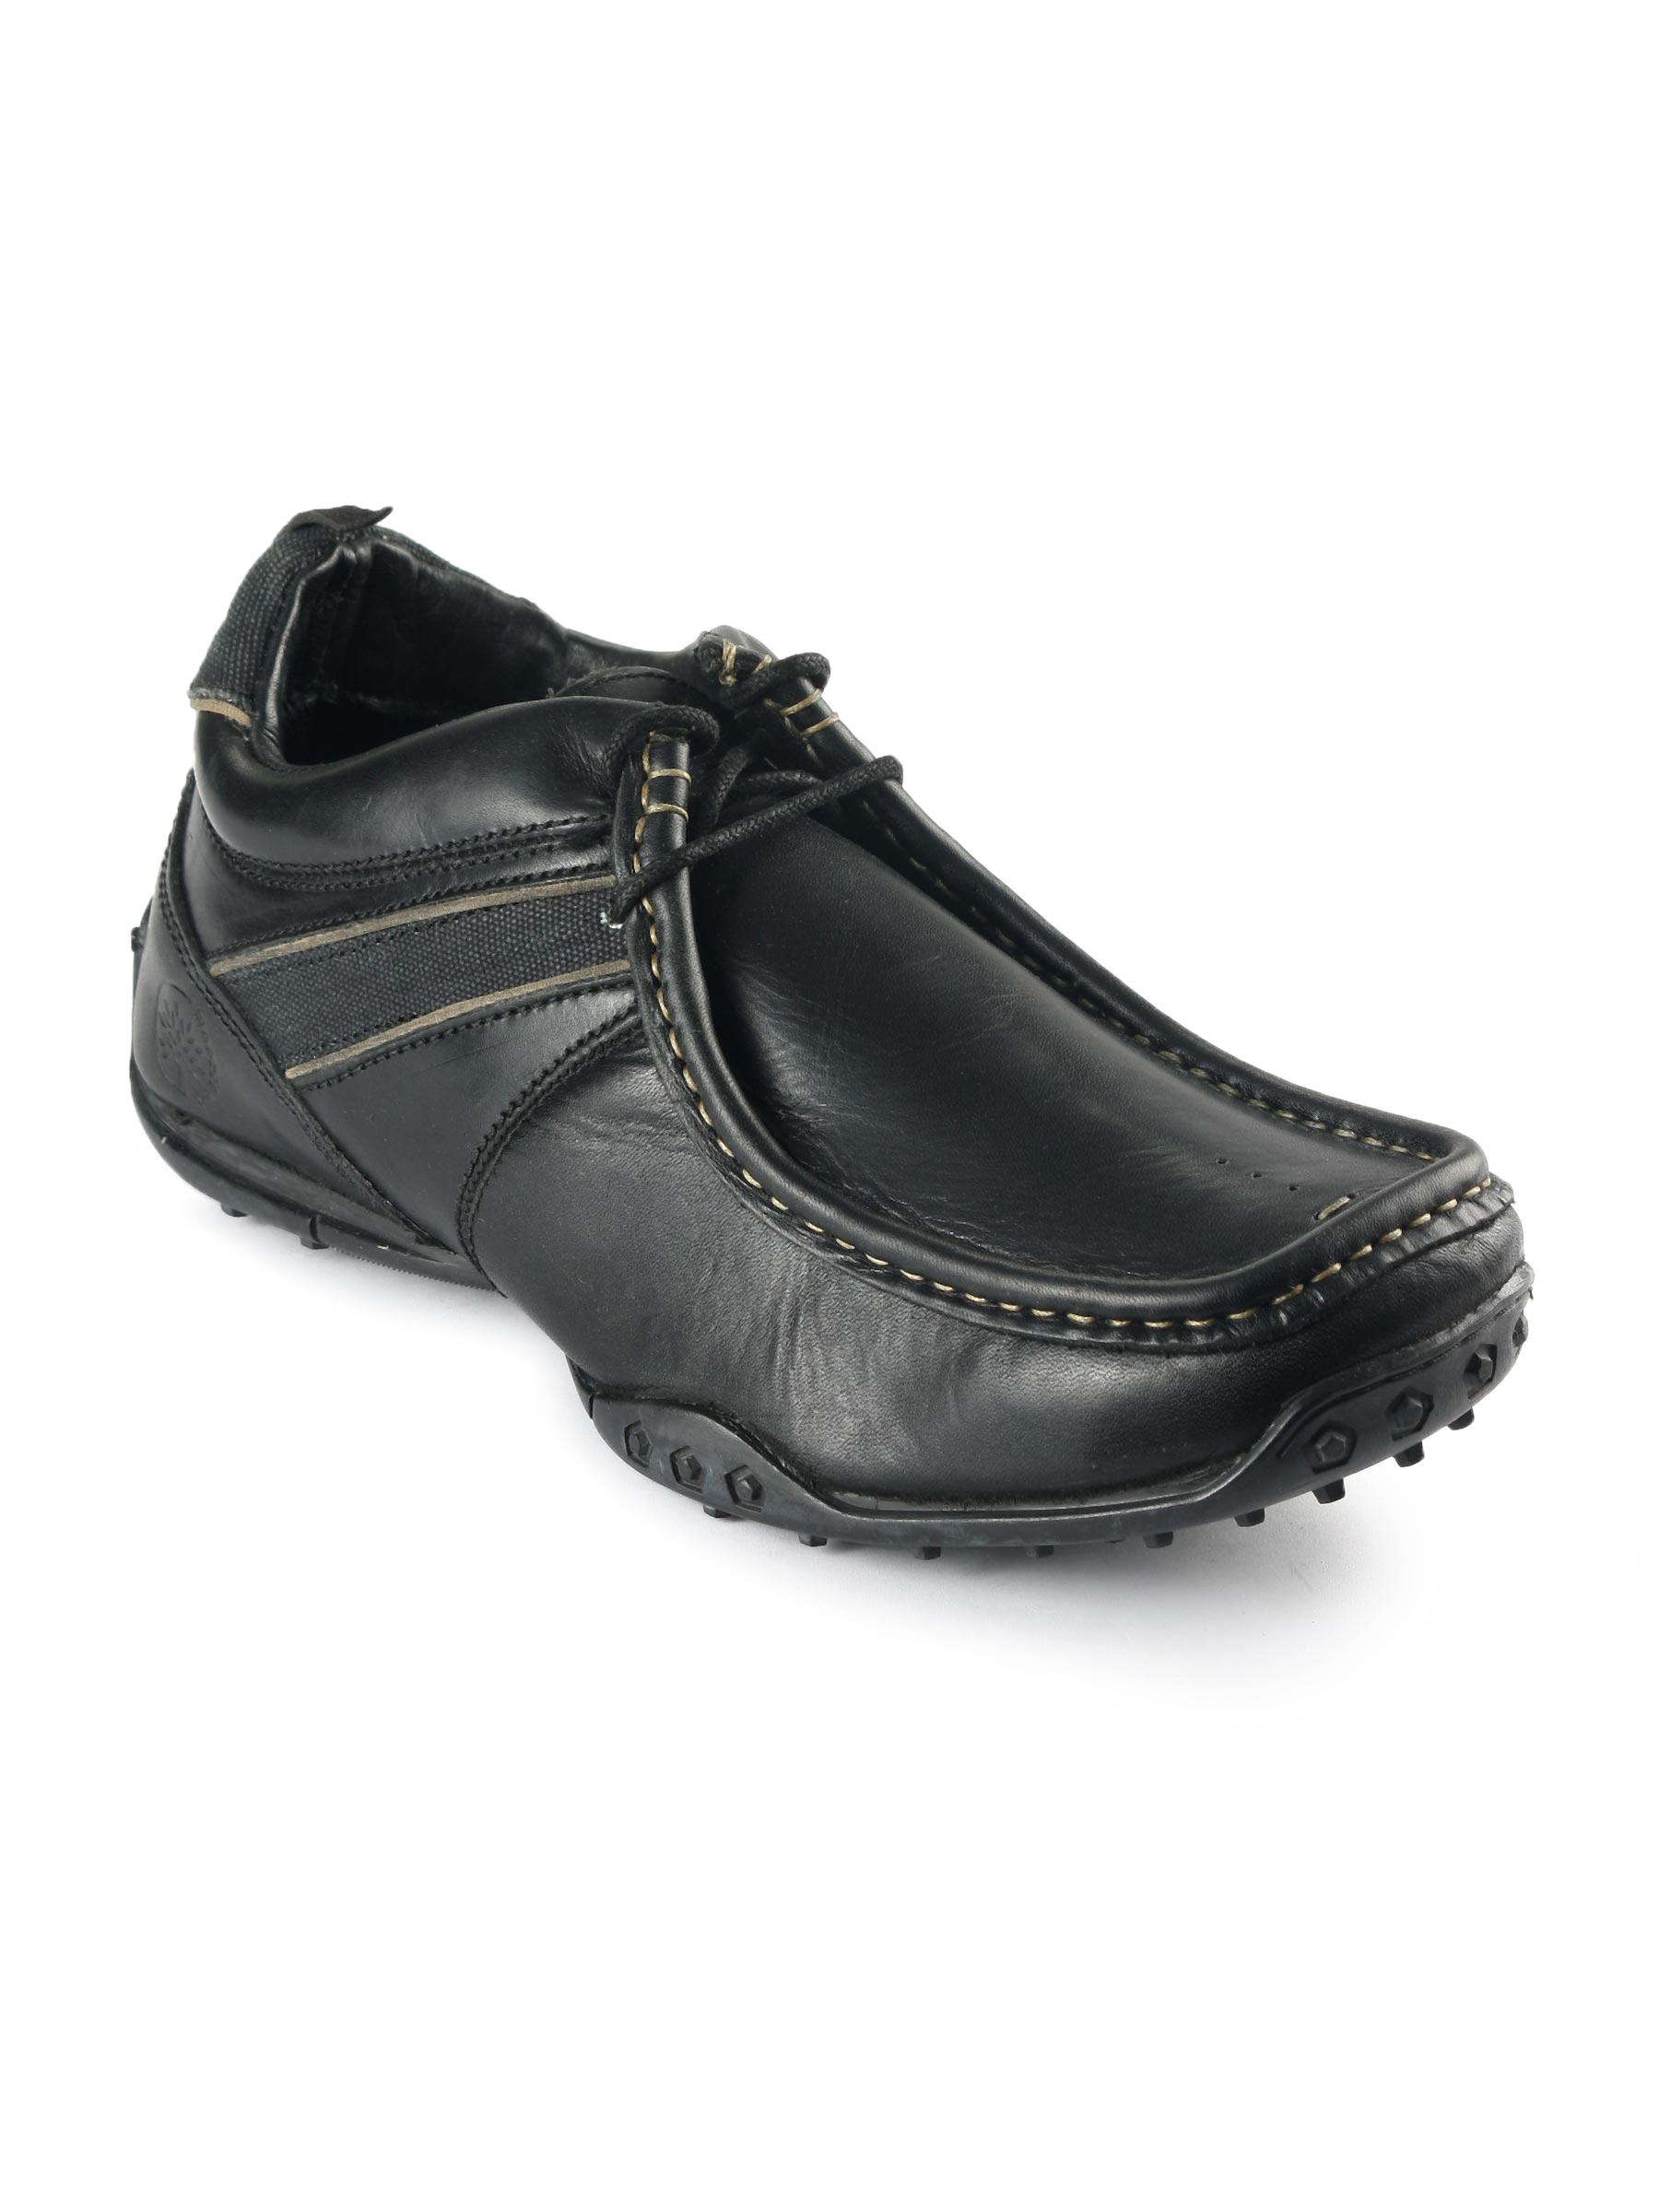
Woodland Men Black Casual Shoes
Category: Footwear / Shoes / Casual Shoes
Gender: Men
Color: Black
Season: Summer 2012
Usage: Casual